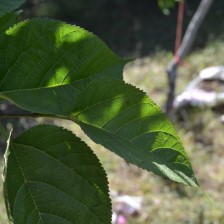
Variety: TaiwanStraberry